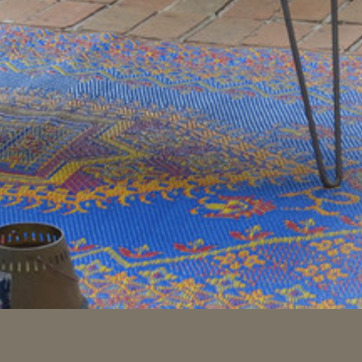
Material: carpet